Buffalo Bill Dam

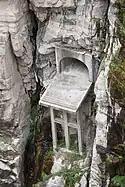
South abutment outlet works with seepage darkening canyon walls and spurring growth of vegetation

Work on the Shoshone Power Plant started in 1920. The power plant is located downstream from the dam on the north side of the canyon. Following delays for spring flooding, work on the power house and supply tunnel was complete in 1922, ready for the installation of electrical equipment. Generating units 1 and 2 came on line in 1922, with Unit 3 in 1931. Installed capacity was 6.012 MW. All three units were shut down in 1980, worn out from fifty years of service. 1 and 2 were decommissioned and left in place, while 3 was replaced with a new 3 MW Francis turbine unit that started operation in 1992. The plant operates with a head of .